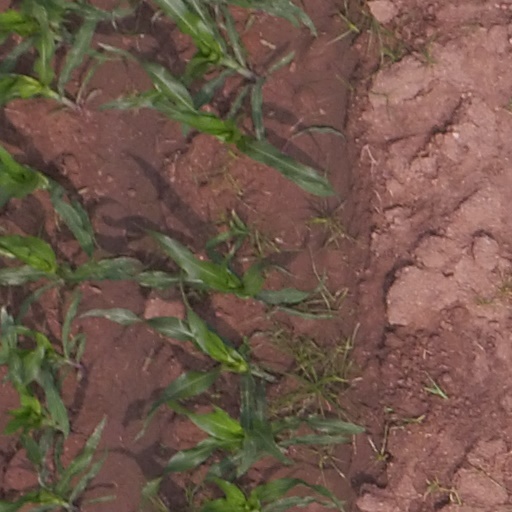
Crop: maize; corn